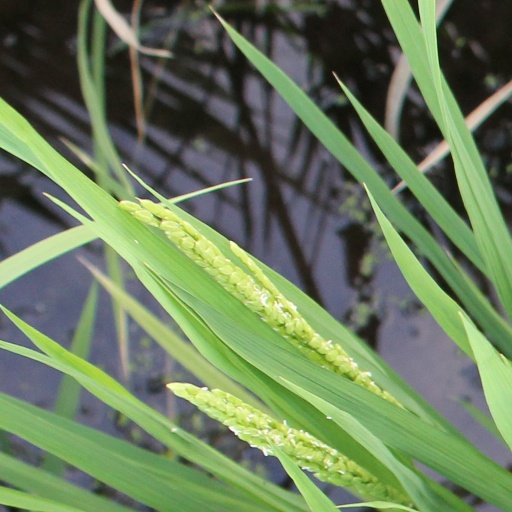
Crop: rice